Universitätsbibliothek Würzburg

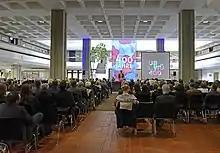

The University Library offers introductory courses for special target groups, e.g. for students, pupils and teachers, as well as events aimed at a wider audience. These include guided tours of the Special Collections Department under a specific theme. For its intensive and exemplary cooperation with schools, the University Library has repeatedly received the Bavarian seal of approval "Libraries – Partners of Schools". In addition, numerous information literacy courses are offered, which are integrated into the curricula of almost all courses of study at the University of Würzburg. Throughout the opening hours of the central library, library users can obtain advice by telephone or in person at the information desk. An information management system is available for enquiries, requests, acquisition suggestions and criticism (Ask the UB, based on OTRS). Reprographic services are offered by the digitisation centre of the University Library. Among the core tasks of the digitisation centre are reprographic services for university and scientific purposes, scanning work for electronic semester sets of the E-Learning platform WueCampus as well as book digitisation within the framework of the Virtual Library Würzburg and Franconica Online. The Würzburg University Library supports the Open Access initiative with the online publication service OPUS Würzburg: On this server, scientists and students of the University of Würzburg can publish their scientific work. First and second publications as well as journals, series and congress reports of Würzburg scientists are available for scientific research worldwide. In addition, scientists at the Julius Maximilian University of Würzburg can publish their research findings in Würzburg University Press (WUP). In accordance with the Open Access idea, the research results published by the publishing house of the University of Würzburg are freely available on the Internet worldwide, free of charge.